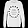
Label: Pullover